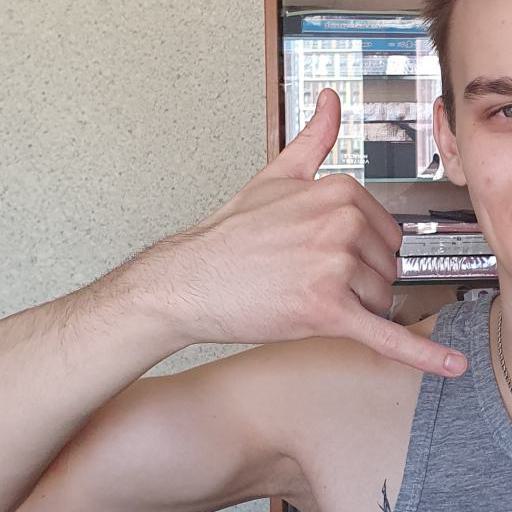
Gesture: call